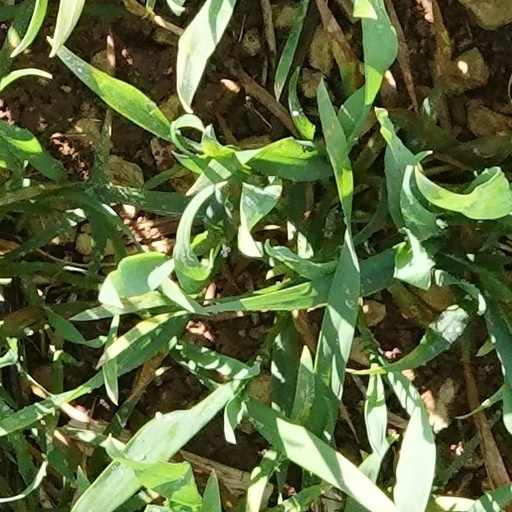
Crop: wheat